Murder of Esther Ang

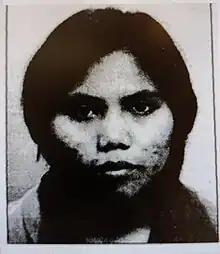
Juminem, the mastermind of the murder

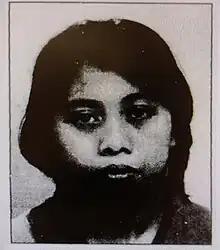
Siti Aminah, Juminem's friend and accomplice

The trial of both Juminem and Siti Aminah began at the High Court on 28 March 2005. Senior Counsel Jimmy Yim represented Juminem, while Senior Counsel Alvin Yeo represented Siti. The prosecution was led by Amarjit Singh, David Khoo and Jason Chan. The trial judge was Choo Han Teck. The trial itself marked the first time that two senior counsels have been assigned to defend suspects charged with murder. It was also extensively covered by the Indonesian media, and representatives of the Indonesian embassy in Singapore also attended the trial to provide support for the pair, and they reportedly expressed their faith in the fairness and impartiality of the Singaporean judicial system.